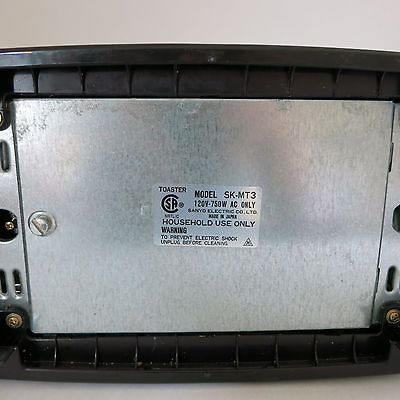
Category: toaster